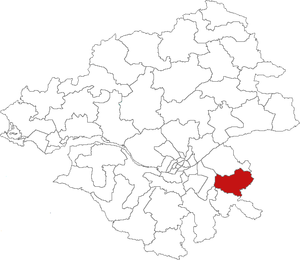
Carte de localisation du canton de Vallet (France, Loire-Atlantique)
Le canton de Vallet est un canton français situé dans le département de la Loire-Atlantique.